Lianhua Temple-Cave

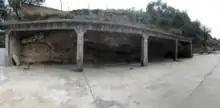

The Lianhua Temple-Cave, also known as the Lianhuasi Grottoes is located 15 kilometers from Taibai Township in Heshui County. It is the historical and cultural site protected at the providential level by Gansu government.